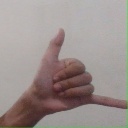
अक्षर: द